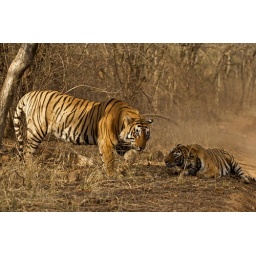
Two tigers - a male and a female - after a fight in Ranthambhore national park